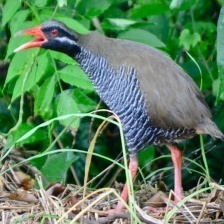
Species: OKINAWA RAIL
Scientific name: GALLIRALLUS OKINAWAE
ImageNet parent category: european_gallinule